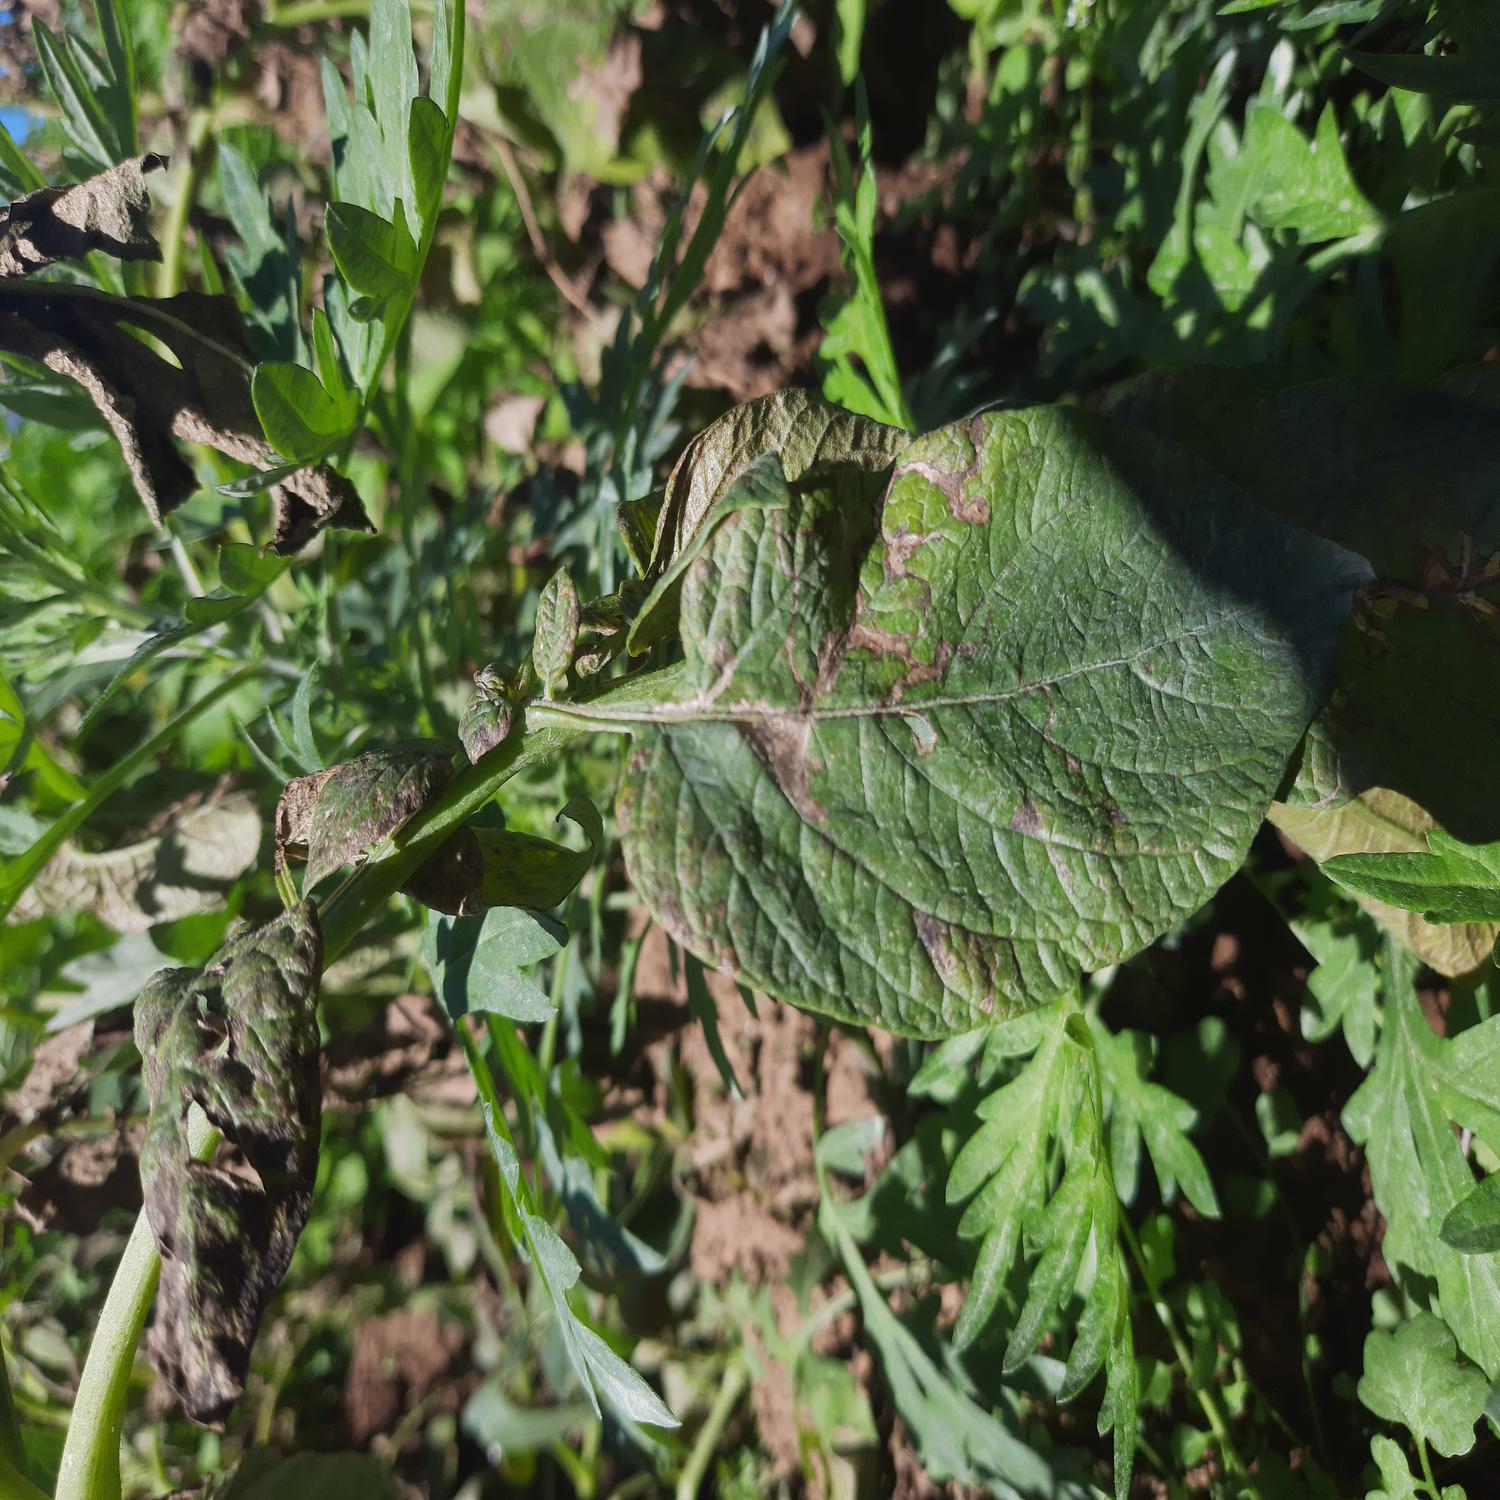
Label: Pest